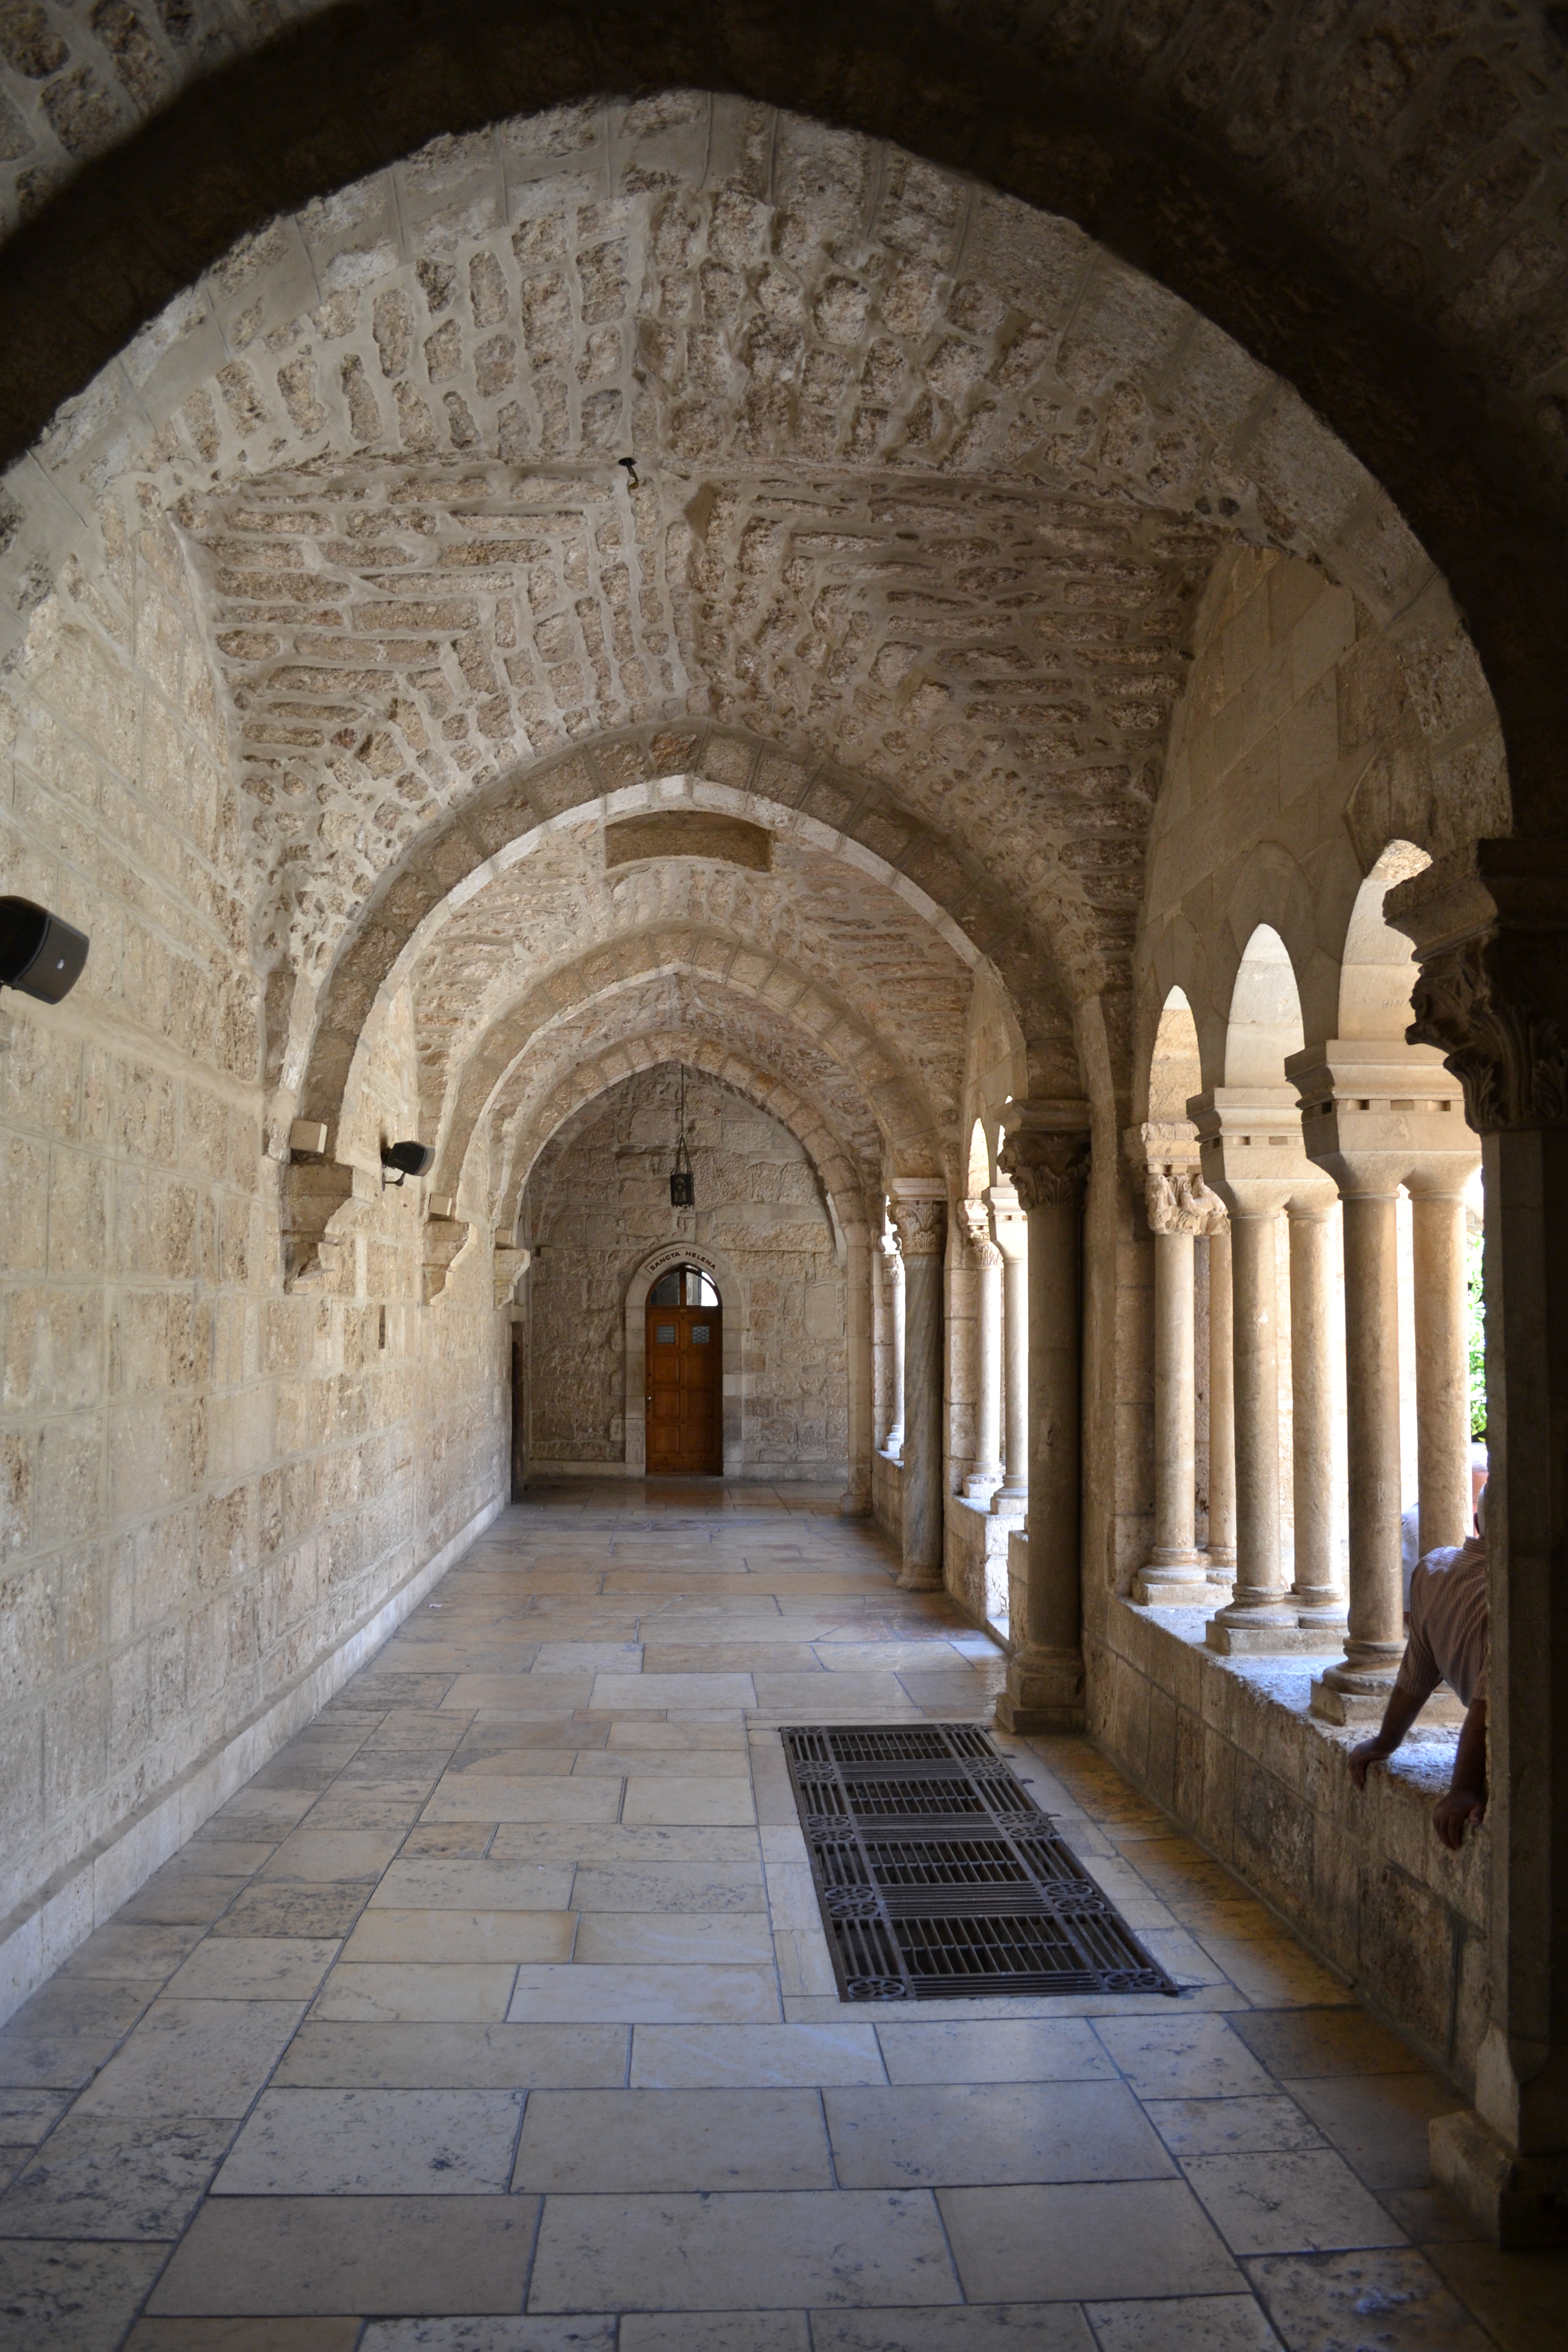
architecture, building, arch, religion, church, cathedral, chapel, place of worship, nativity, temple, buildings, monastery, symmetry, jesus, christianity, arcade, abbey, god, israel, palestine, crypt, bethlehem, ancient history